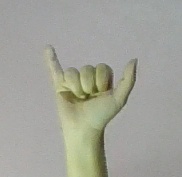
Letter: ya